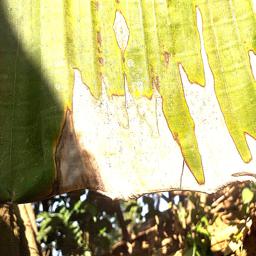
Label: MALBHOG LEAF